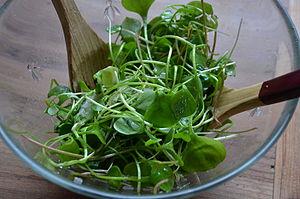
Salade de pourpier d'hiver (Claytonia perfoliata).
La claytonia perfoliée, claytone de Cuba, ou encore le pourpier d'hiver est une espèce de plantes annuelles appartenant au genre des claytonies relevant de la famille des portulacacées selon la classification de Cronquist ou de la famille des montiacées, suivant la classification APG III.
La salade est initialement un mets préparé, composé de feuilles d'herbes potagères crues, éventuellement assaisonnées de vinaigrette.